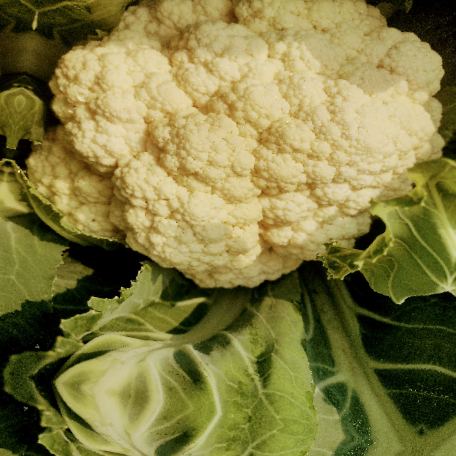
Label: Disease Free